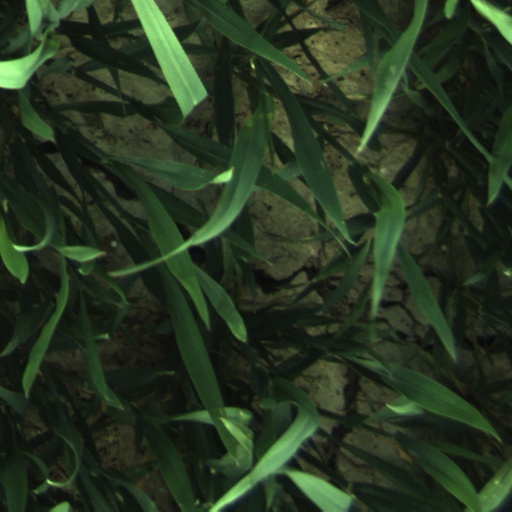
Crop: wheat